Yazid II

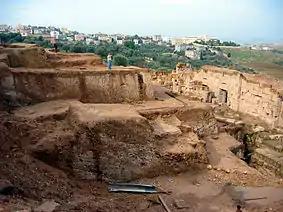
Ruins of Beit Ras (Capitolias)

Shortly before or immediately after Yazid's accession, the veteran commander and disgraced governor of Iraq and the vast eastern province of Khurasan, Yazid ibn al-Muhallab, escaped from the fortress of Aleppo where Umar had him imprisoned. During Sulayman's reign, Ibn al-Muhallab, an enemy of al-Hajjaj, had been responsible for the torture and deaths of members of al-Hajjaj's family, Yazid's in-laws, and feared retaliatory maltreatment when Yazid's accession became apparent. Yazid had long-held suspicions, nurtured by al-Hajjaj, of Ibn al-Muhallab's and the Muhallabid family's influence and ambitions in Iraq and the eastern Caliphate.